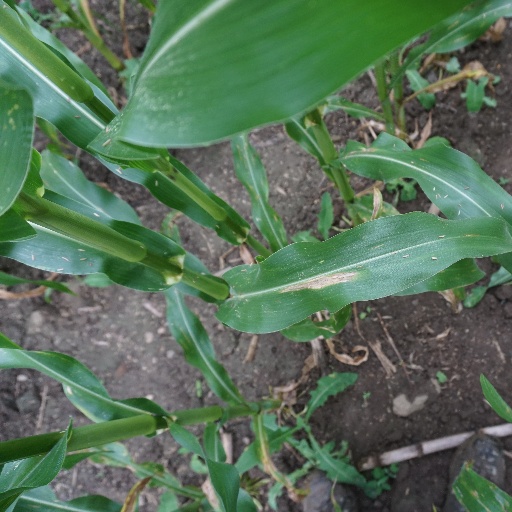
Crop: maize; corn